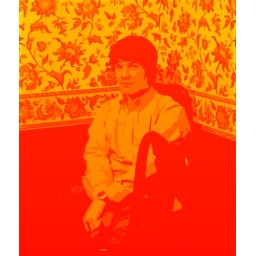
Self portrait in red and orange